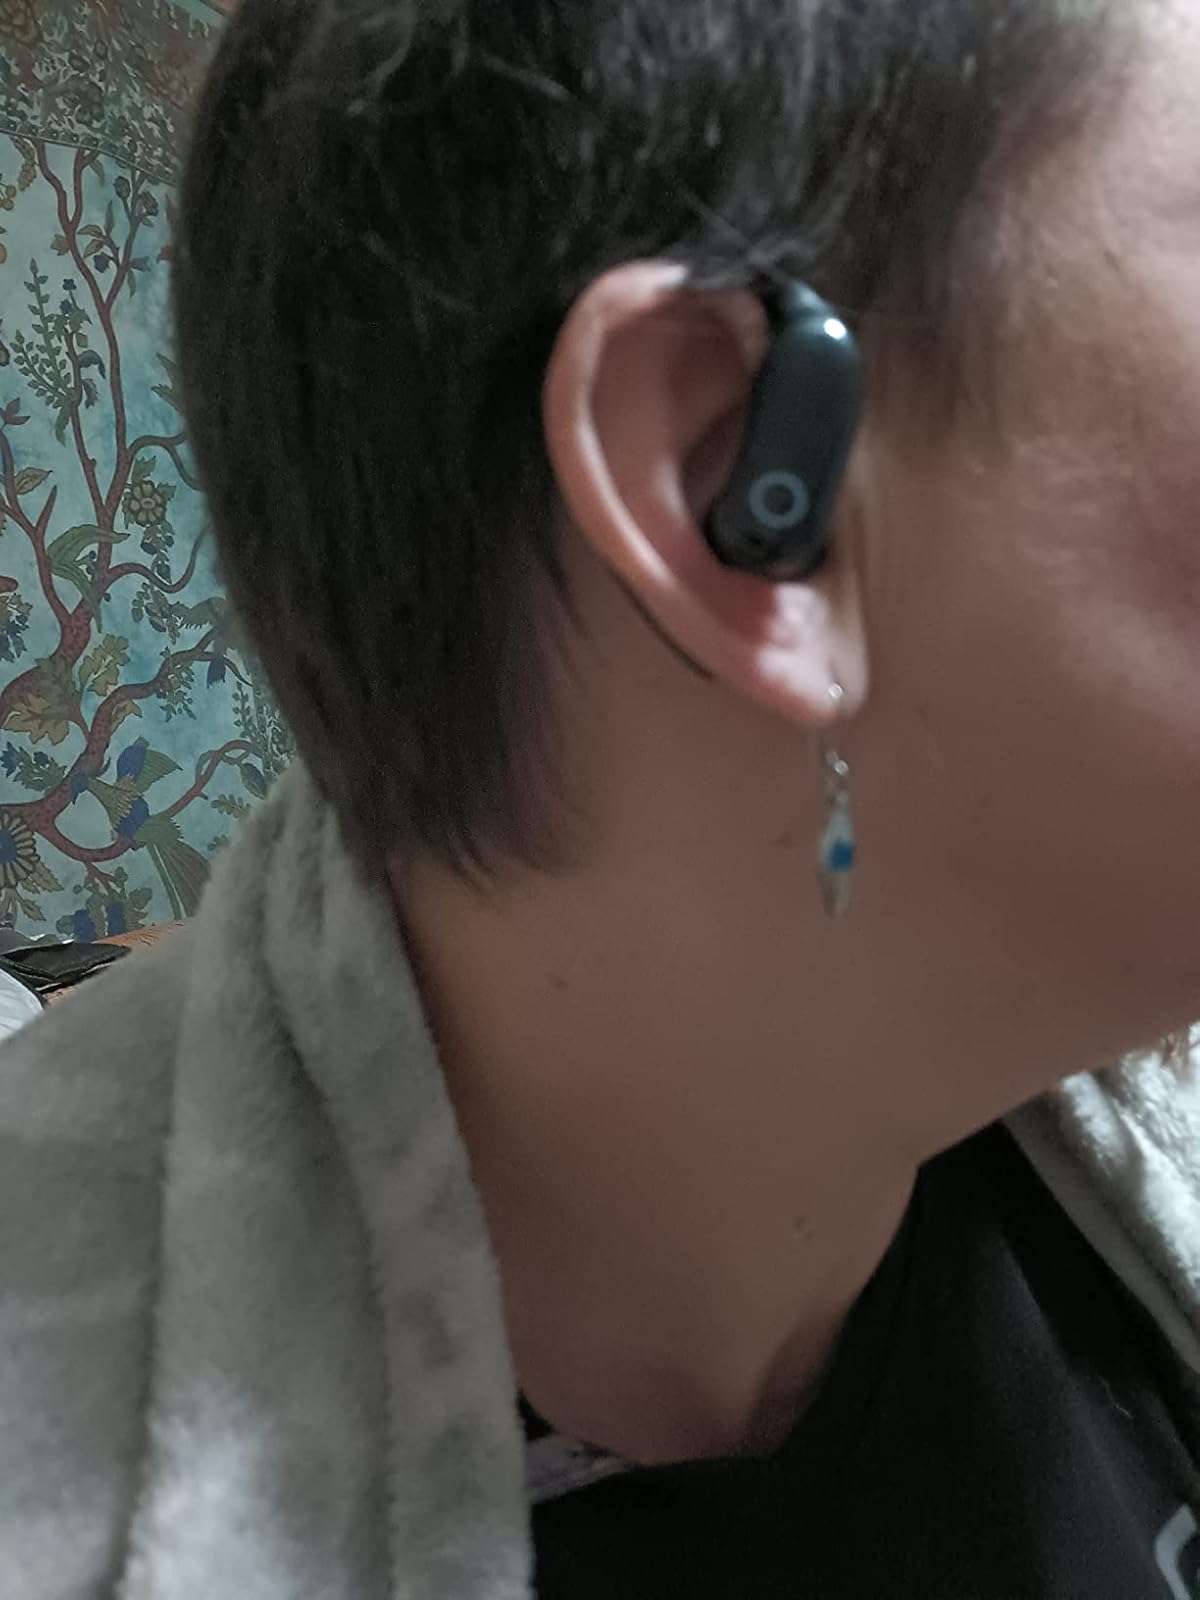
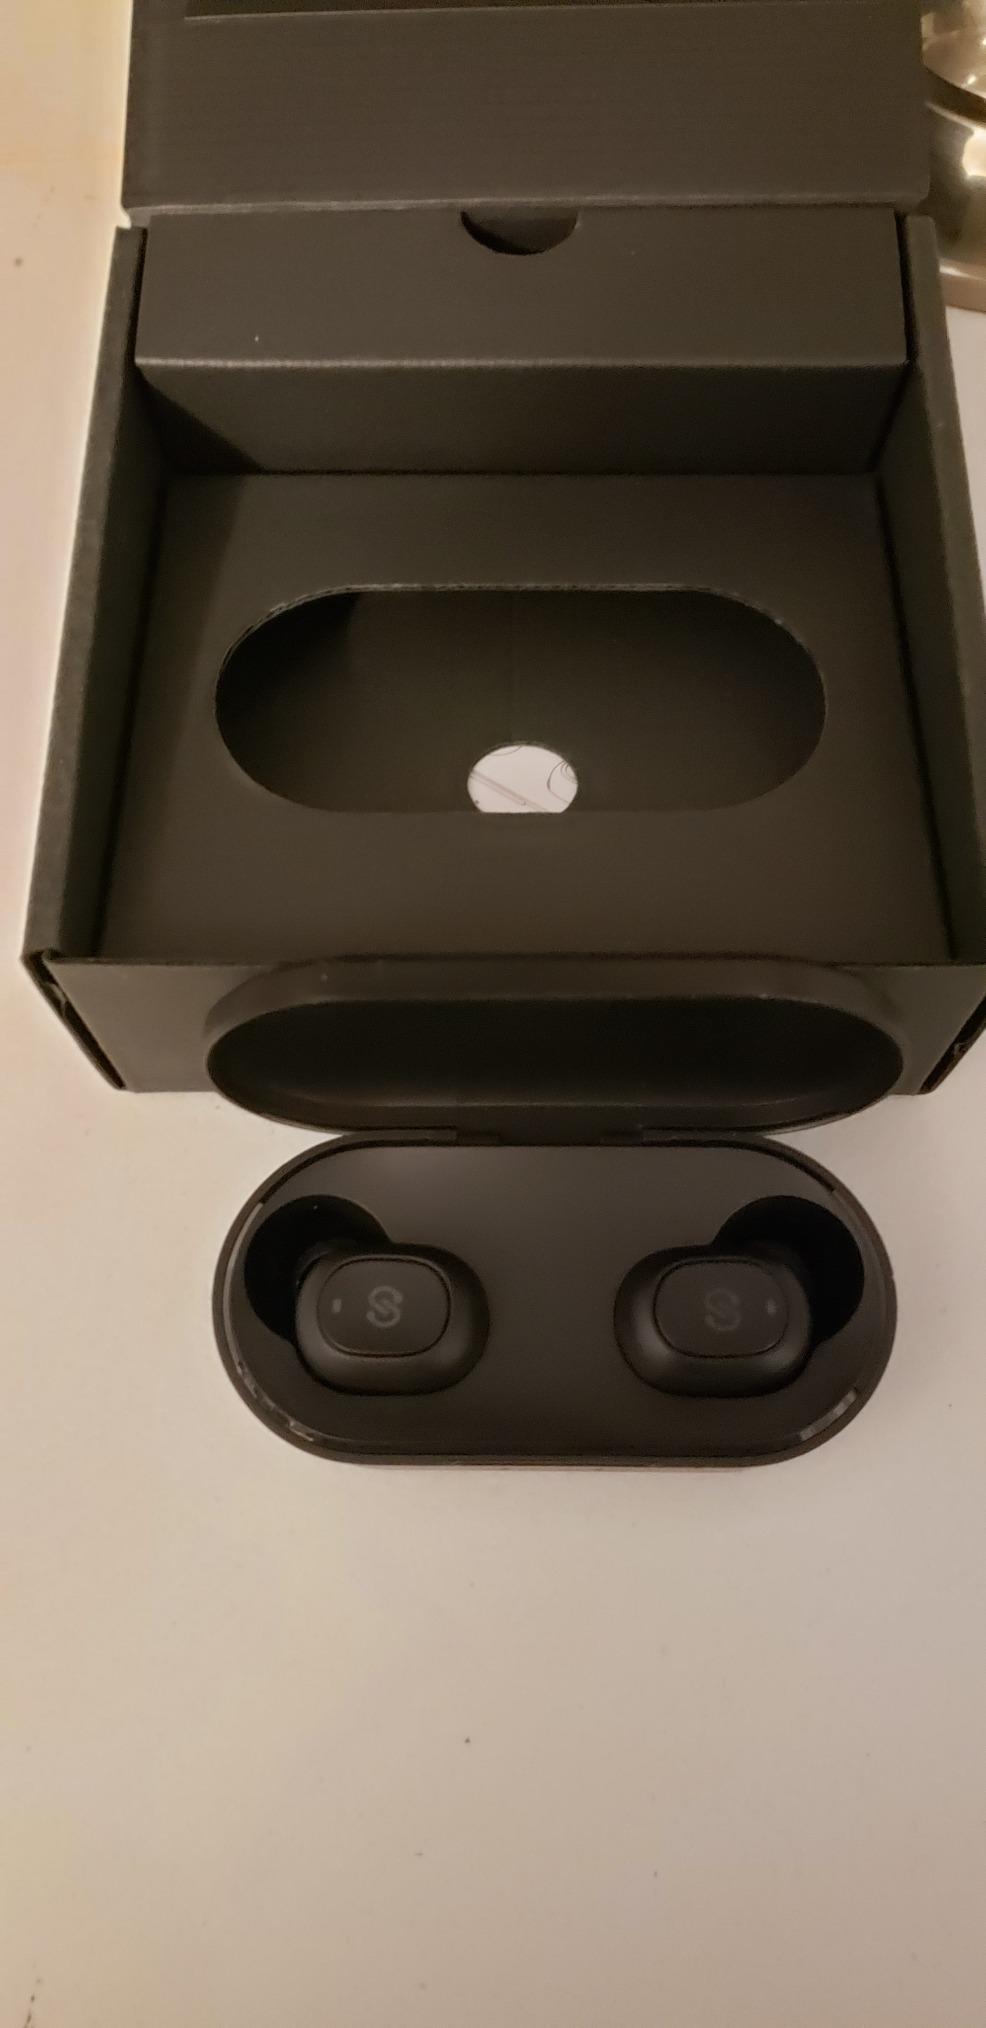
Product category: earbuds
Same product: no